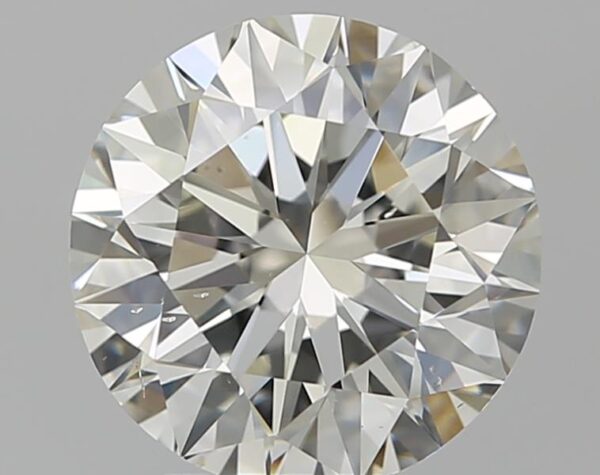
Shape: round
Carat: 2.5
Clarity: VS2
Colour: H
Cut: EX
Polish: EX
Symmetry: EX
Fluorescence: VS
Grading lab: GIA
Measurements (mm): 8.68 x 8.73 x 5.4